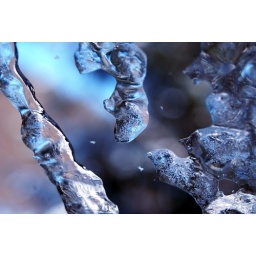
view through our window in the roof